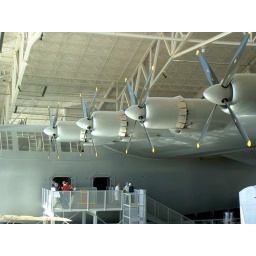
Howard Hughes flying boat at the Evergreen Aviation museum in Oregon. (It's frickin' huge.)